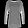
Label: Pullover